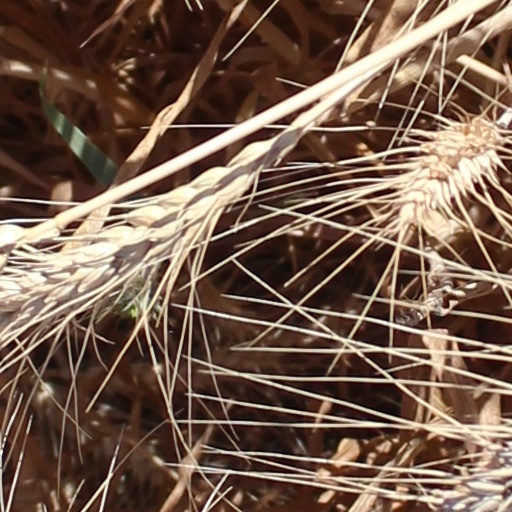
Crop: wheat